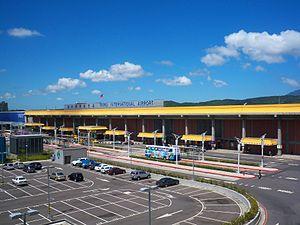
L'aéroport de Taïpei Songshan, est un aéroport commercial de taille moyenne situé dans le district de Songshan à Taïpei, la capitale de Taïwan. L'aéroport de Taipei Songshan est essentiellement utilisé pour des vols intérieurs, et vol internationaux moyen courrier